Youri Mulder

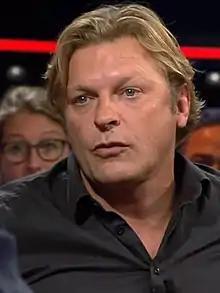
Mulder in 2017

Youri Mulder (born 23 March 1969) is a Dutch football manager and former player who played as a striker.